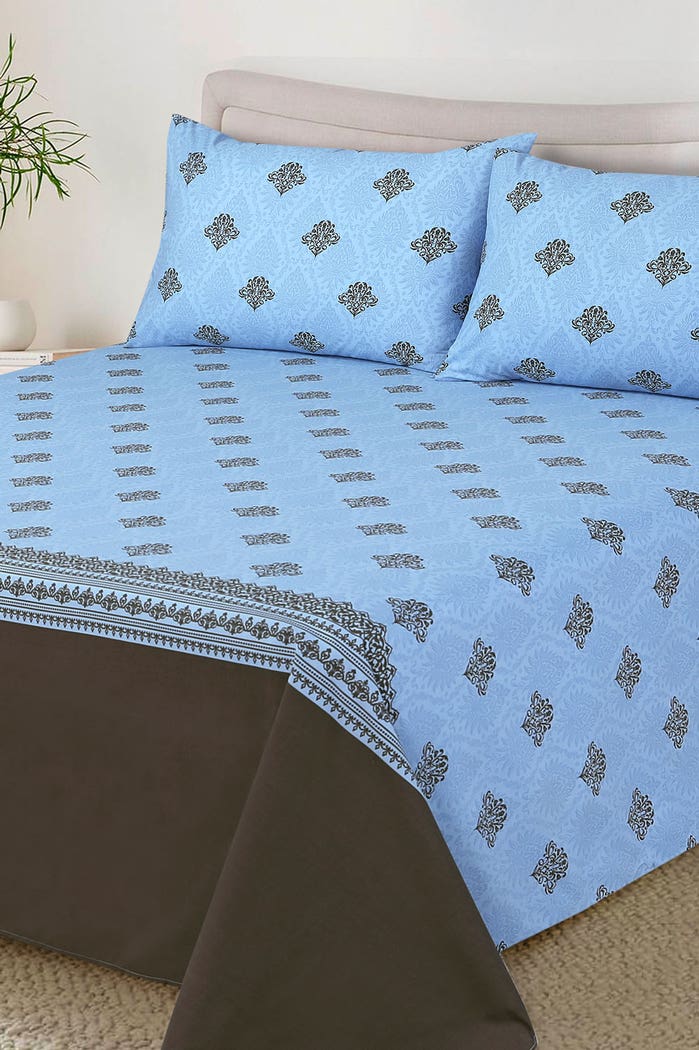
blue black multi printed cotton sheet